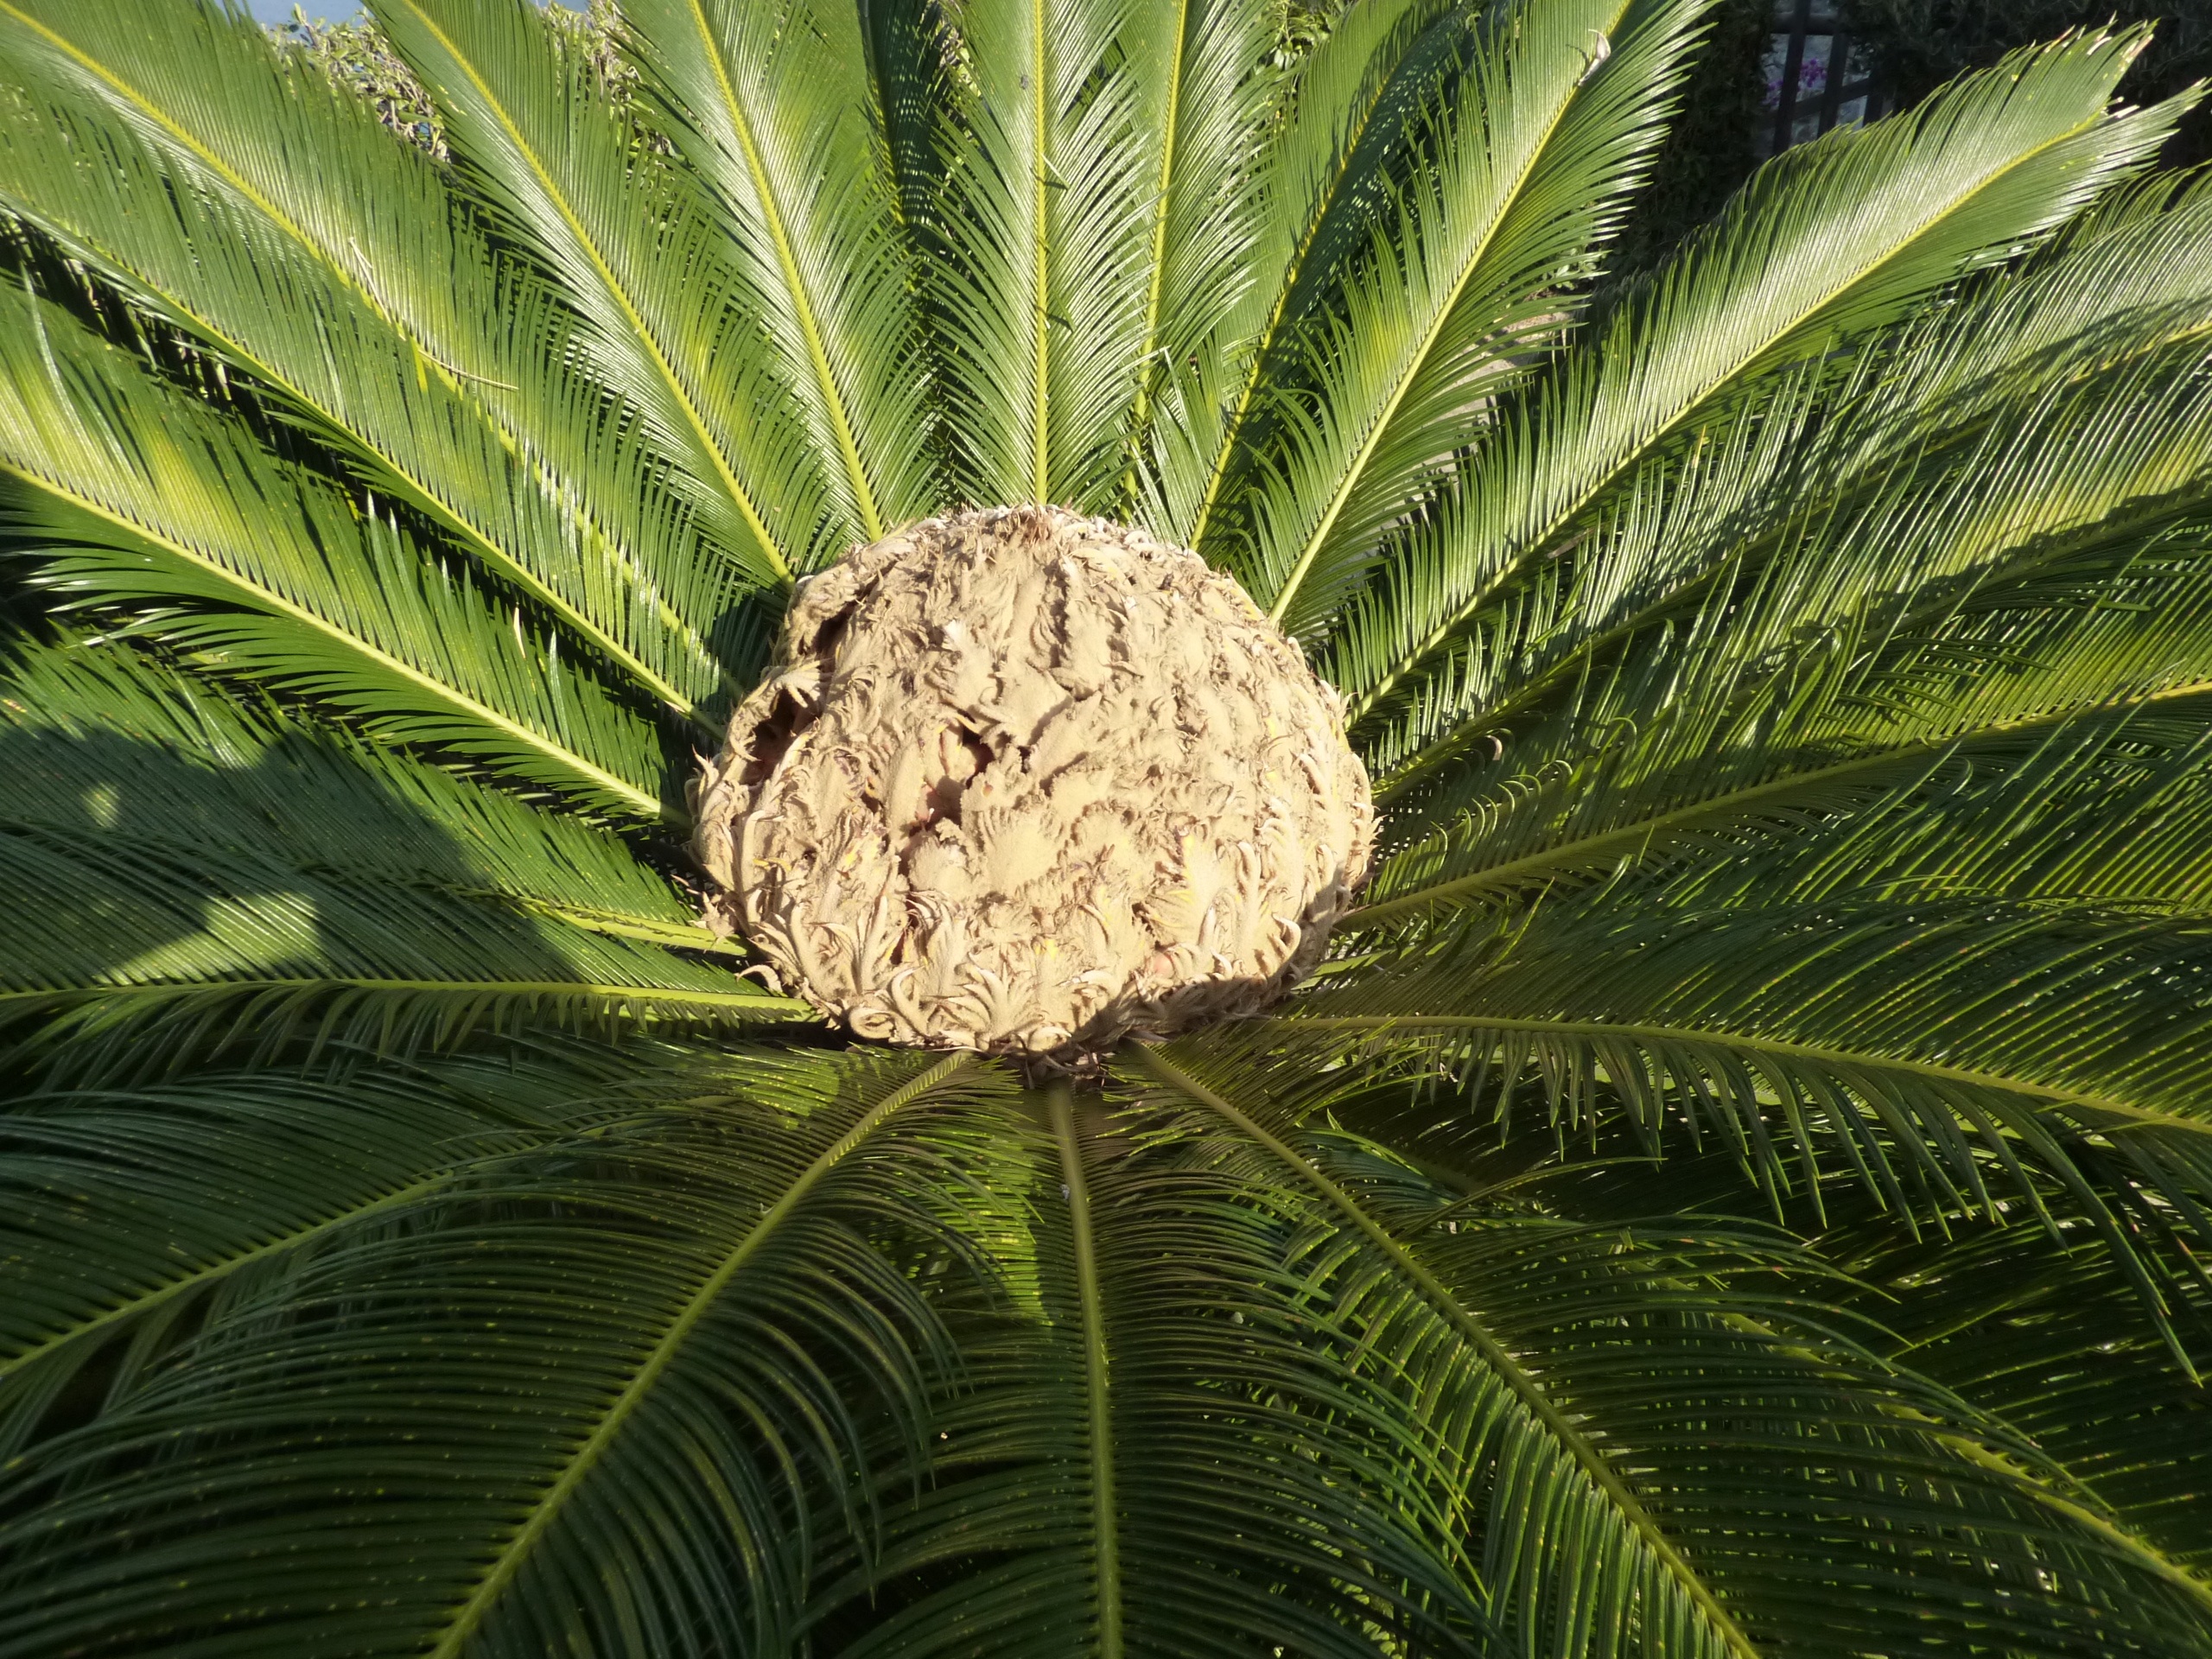
tree, forest, branch, blossom, plant, fruit, palm tree, leaf, flower, bloom, green, jungle, palm, crop, botany, flora, frond, coconut, seeds, rainforest, fruits, exotic, tropics, infructescence, flowering plant, cycas revoluta, palm fruit, palm fern, plant stem, woody plant, land plant, arecales, palm family, borassus flabellifer